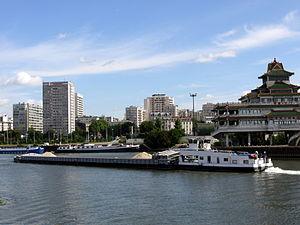
Barge + pousseur sur la Seine longeant Alfortville et Chinagora. Pousseur
Alfortville est une commune française située à 3 km au sud-est de Paris, dans le département du Val-de-Marne en région Île-de-France.